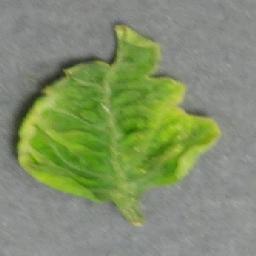
Label: Tomato___Tomato_Yellow_Leaf_Curl_Virus